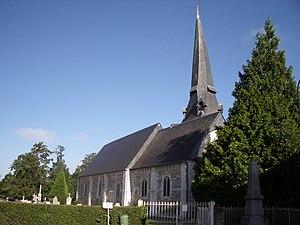
Eglise de Saint Etienne l'Allier - Eure This building is indexed in the Base Mérimée, a database of architectural heritage maintained by the French Ministry of Culture,
Cet article recense une partie des monuments historiques de l'Eure, en France.
Saint-Étienne-l'Allier est une commune française située dans le département de l'Eure, en région Normandie.
La liste des sites classés de l'Eure présente les sites classés du département de l'Eure. Selon une mesure du 14 octobre 2014, ils sont au nombre de 154, couvrant une superficie de 12 562 hectares, soit 2,07 % du département.